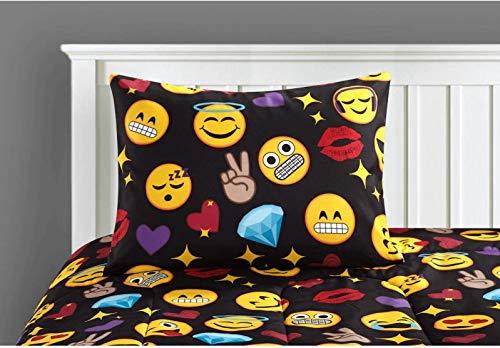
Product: Idea Nuova Emoji Bling Bed in A Bag, Full, Multi
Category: Home & Kitchen | Bedding | Kids' Bedding | Comforters & Sets | Comforter Sets
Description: WHAT IS INSIDE – Full set includes: comforter 76" x 86", 2 shams 20" x 26", flat sheet 81" x 96", fitted sheet 54"x 75" x 12" pocket and 2 pillowcases 20" x 26".
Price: $29.97
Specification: ProductDimensions:86x76x0.2inches|ItemWeight:6.09pounds|ShippingWeight:6.09pounds(Viewshippingratesandpolicies)|Manufacturer:IdeaNuova|ASIN:B07L9RW46T|Itemmodelnumber:WK682004